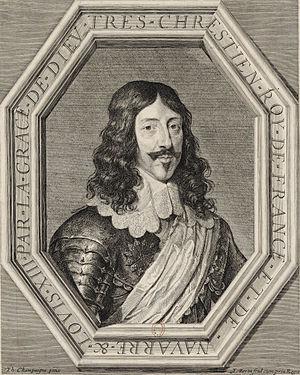
Jean Morin, né vers 1605-1609 à Paris où il est mort en juin 1650, est un peintre et graveur français.